Rømø

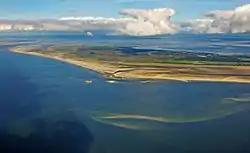
Rømø

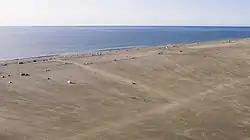
Rømø Beach

It is linked to the Danish mainland by a road running across a causeway, and the island lies about 3 km from the neighbouring German island Sylt, to which it is connected by ferry. It is home to a number of small communities such as Kongsmark, Østerby, Lakolk, and Sønderstrand.